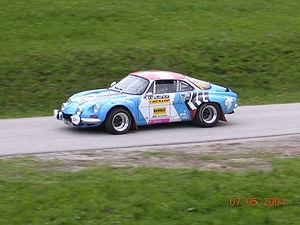
Le Championnat International des Marques était une compétition mondiale de rallye organisée par la FIA durant trois ans pour des marques automobiles, dans l'attente de la création d'un championnat mondial en 1973. Le CIM succéda au Championnat d'Europe des marques, remporté en 1968 et 1969 par Ford Europe.